Bromyard railway station

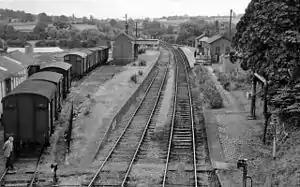
Bromyard railway station in 1963

Bromyard railway station was a station in Bromyard, Herefordshire, England. The station was opened on 22 October 1877 and closed after the last train on 5 September 1964.